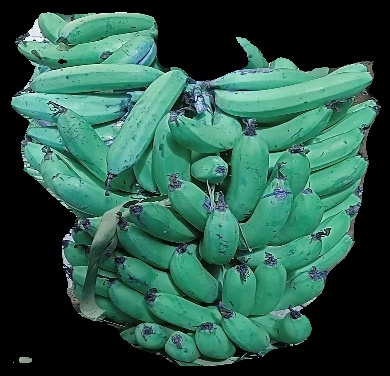
Variety: pachbale
Grade: grade3